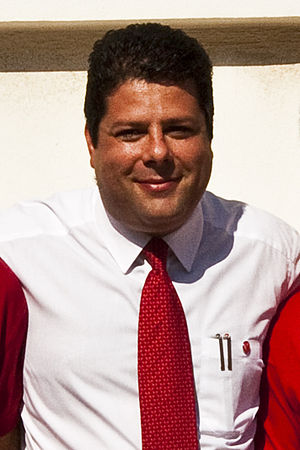
Fabian Picardo
Fabian Picardo på Nationaldagen 2011
Fabian Picardo er en gibraltarsk politiker og advokat, der siden 2011 har været Gibraltars førsteminister.